Burton Snowboards

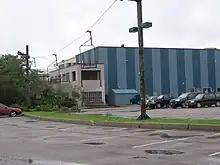
Burton factory in 2009, including double chairlift, originally used at a resort, between streetlights

Burton is now the second-largest snowboard manufacturer in the US; and its products are marketed worldwide in over 4,348 stores, 1,536 of which are in the United States. In 2003, Burton allowed several online companies to sell Burton products over the internet. For years, Burton products had been available only through local stores; but the company felt that an online presence would allow buyers to have an alternate way to buy Burton products, instead of having to turn to another brand.